Roadrunner United

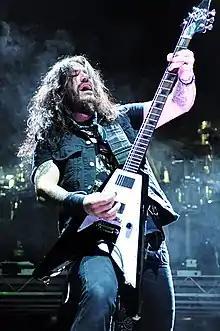
Robb Flynn, guitarist and vocalist for Machine Head

Robb Flynn – co-lead vocals (track 1), keyboards (tracks 7, 9), rhythm guitar, production (1, 7, 9, 16)